Avatar (2009 film)

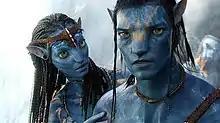
Jake's avatar and Neytiri. One of the inspirations for the look of the Na'vi came from a dream that Cameron's mother had told him about.

The look of the Na'vi – the humanoids indigenous to Pandora — was inspired by a dream that Cameron's mother had, long before he started work on "Avatar". In her dream, she saw a blue-skinned woman 12 feet (4 m) tall, which he thought was "kind of a cool image". Also he said, "I just like blue. It's a good color ... plus, there's a connection to the Hindu deities, which I like conceptually." He included similar creatures in his first screenplay (written in 1976 or 1977), which featured a planet with a native population of "gorgeous" tall blue aliens. The Na'vi were based on them.